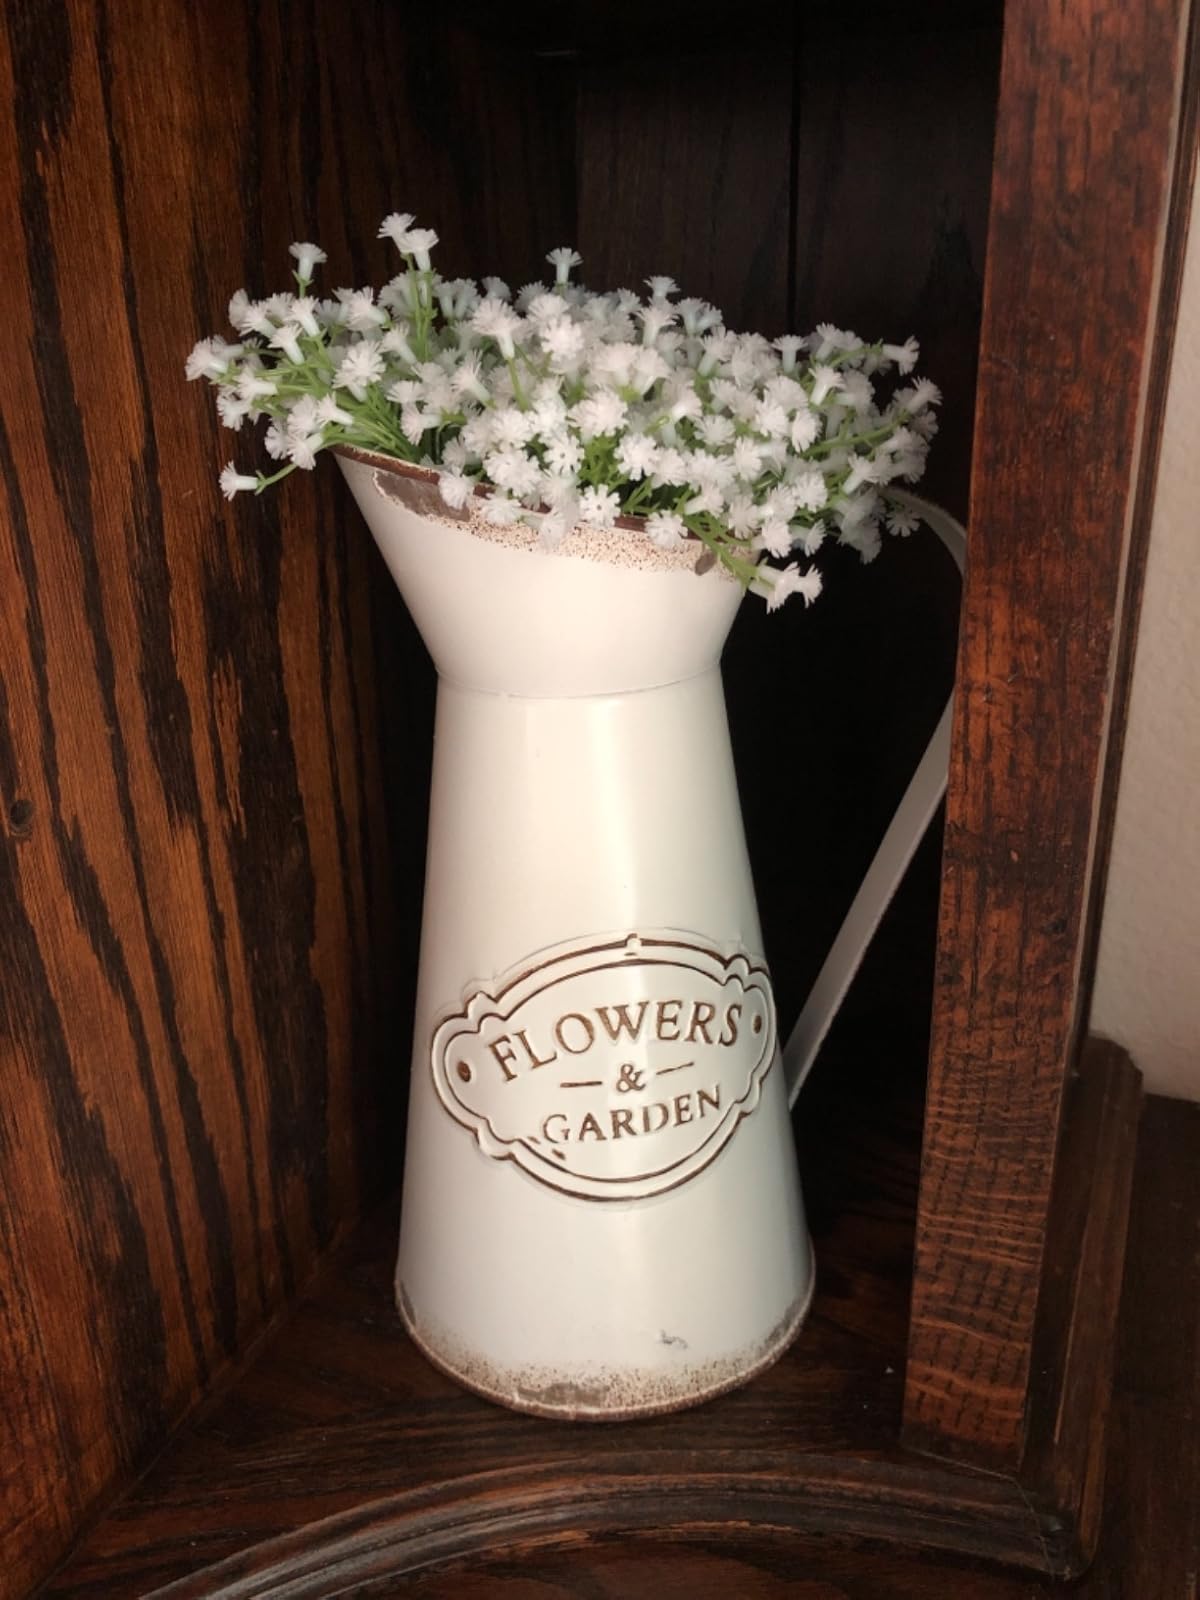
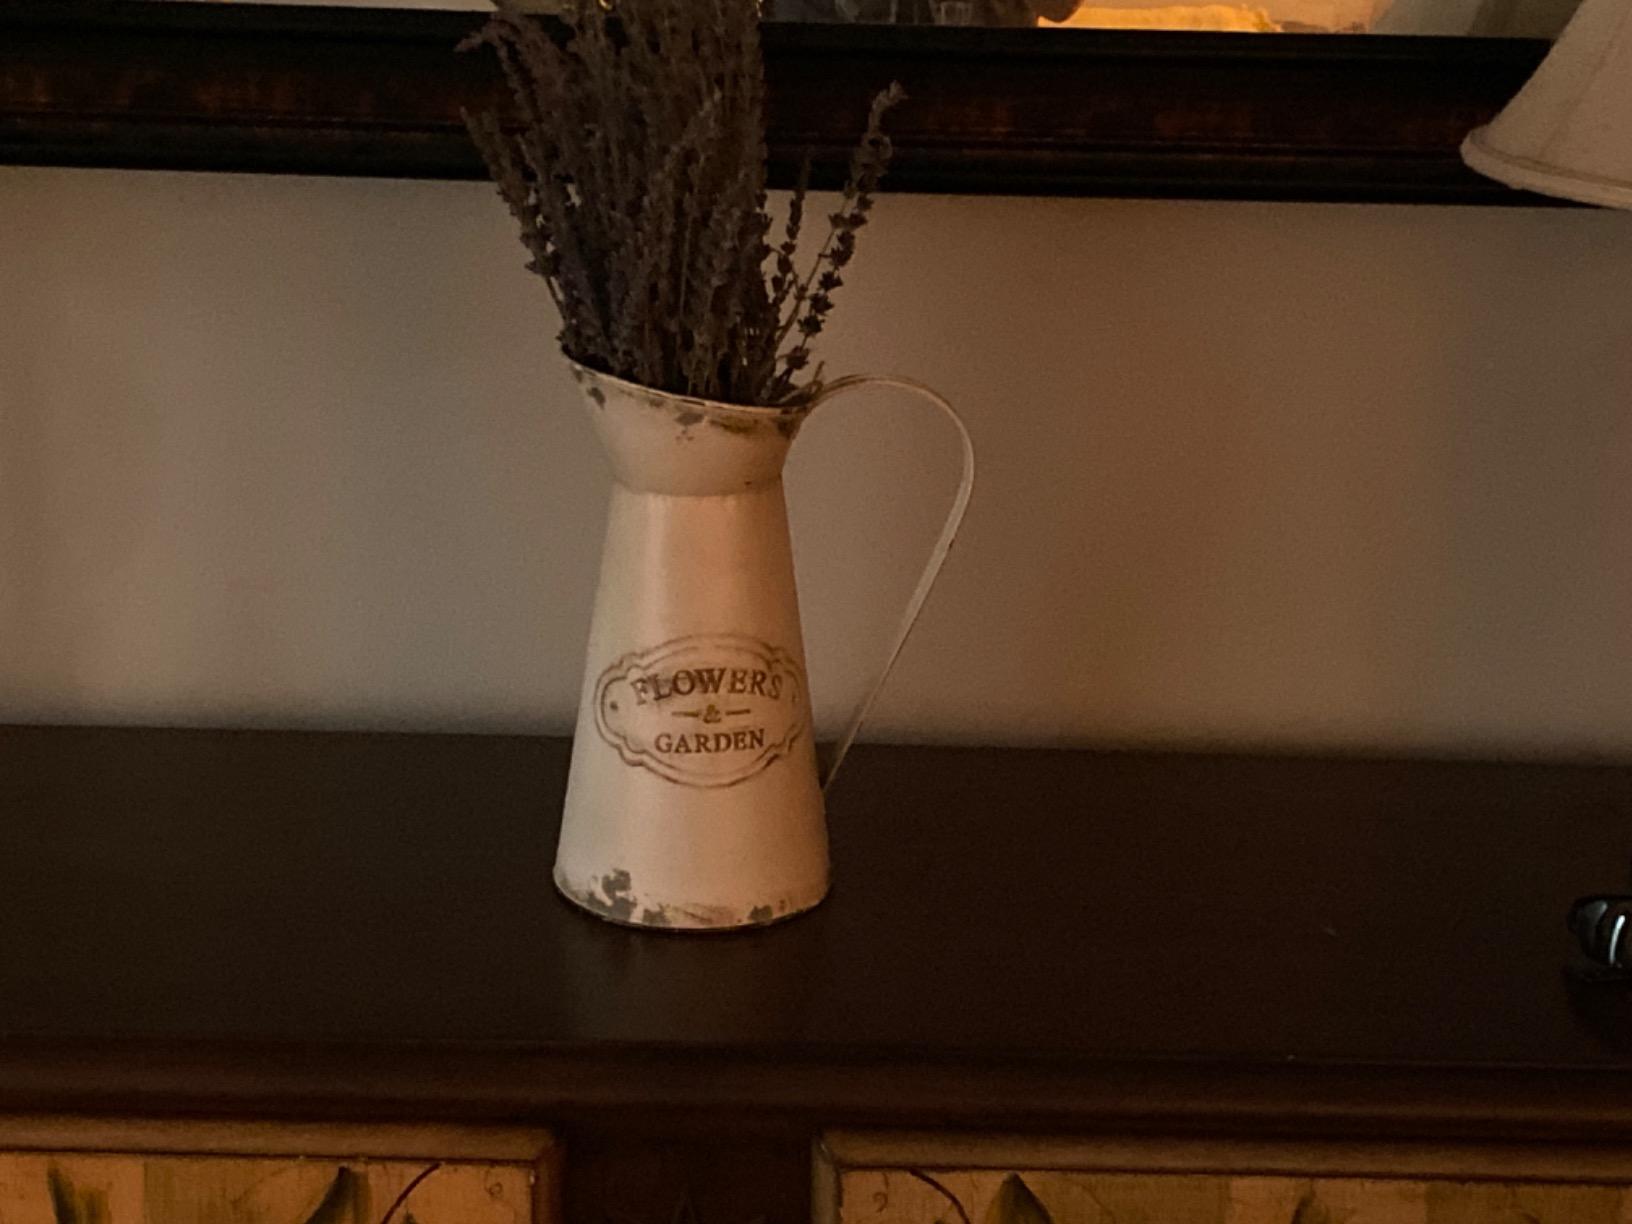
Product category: vase
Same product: yes